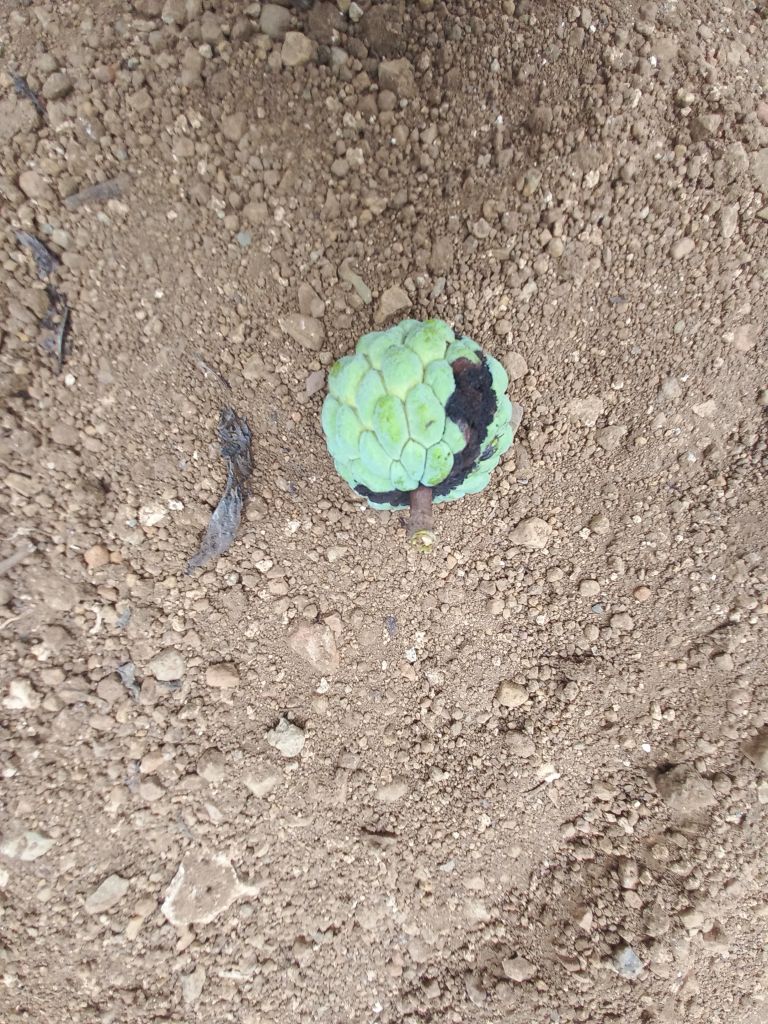
Disease label: Diplodia Rot